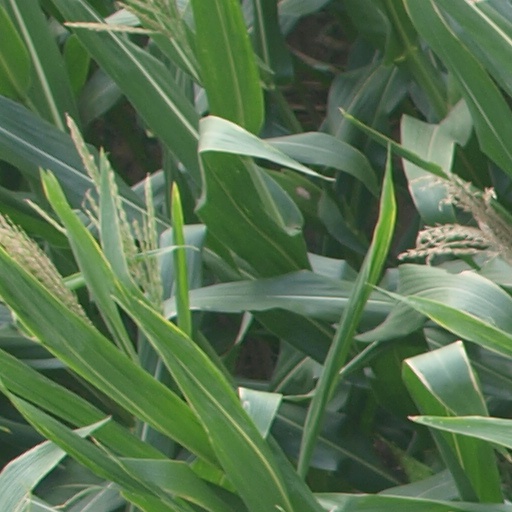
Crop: maize; corn